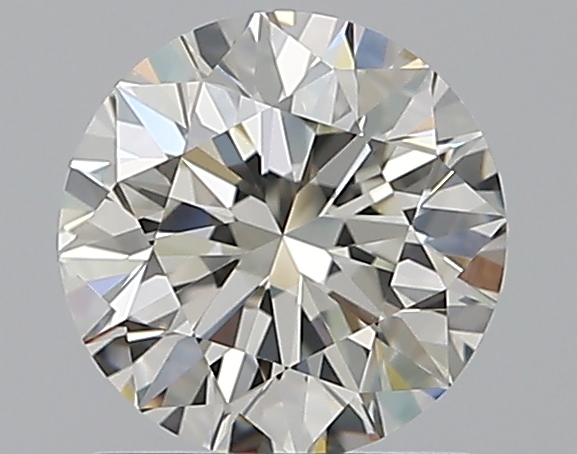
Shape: round
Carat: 1
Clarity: VVS2
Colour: J
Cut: EX
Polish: EX
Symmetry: EX
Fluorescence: F
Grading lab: GIA
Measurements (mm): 6.32 x 6.37 x 4.02